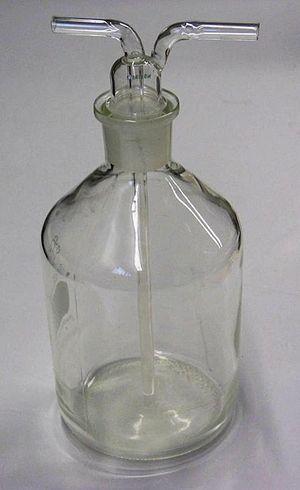
Un barboteur ou un flacon laveur est un type de verrerie de laboratoire utilisé pour laver, sécher, éliminer, récupérer, estimer le débit ou faciliter le contrôle des gaz produits lors d'une réaction chimique en les faisant passer dans un liquide spécifique.